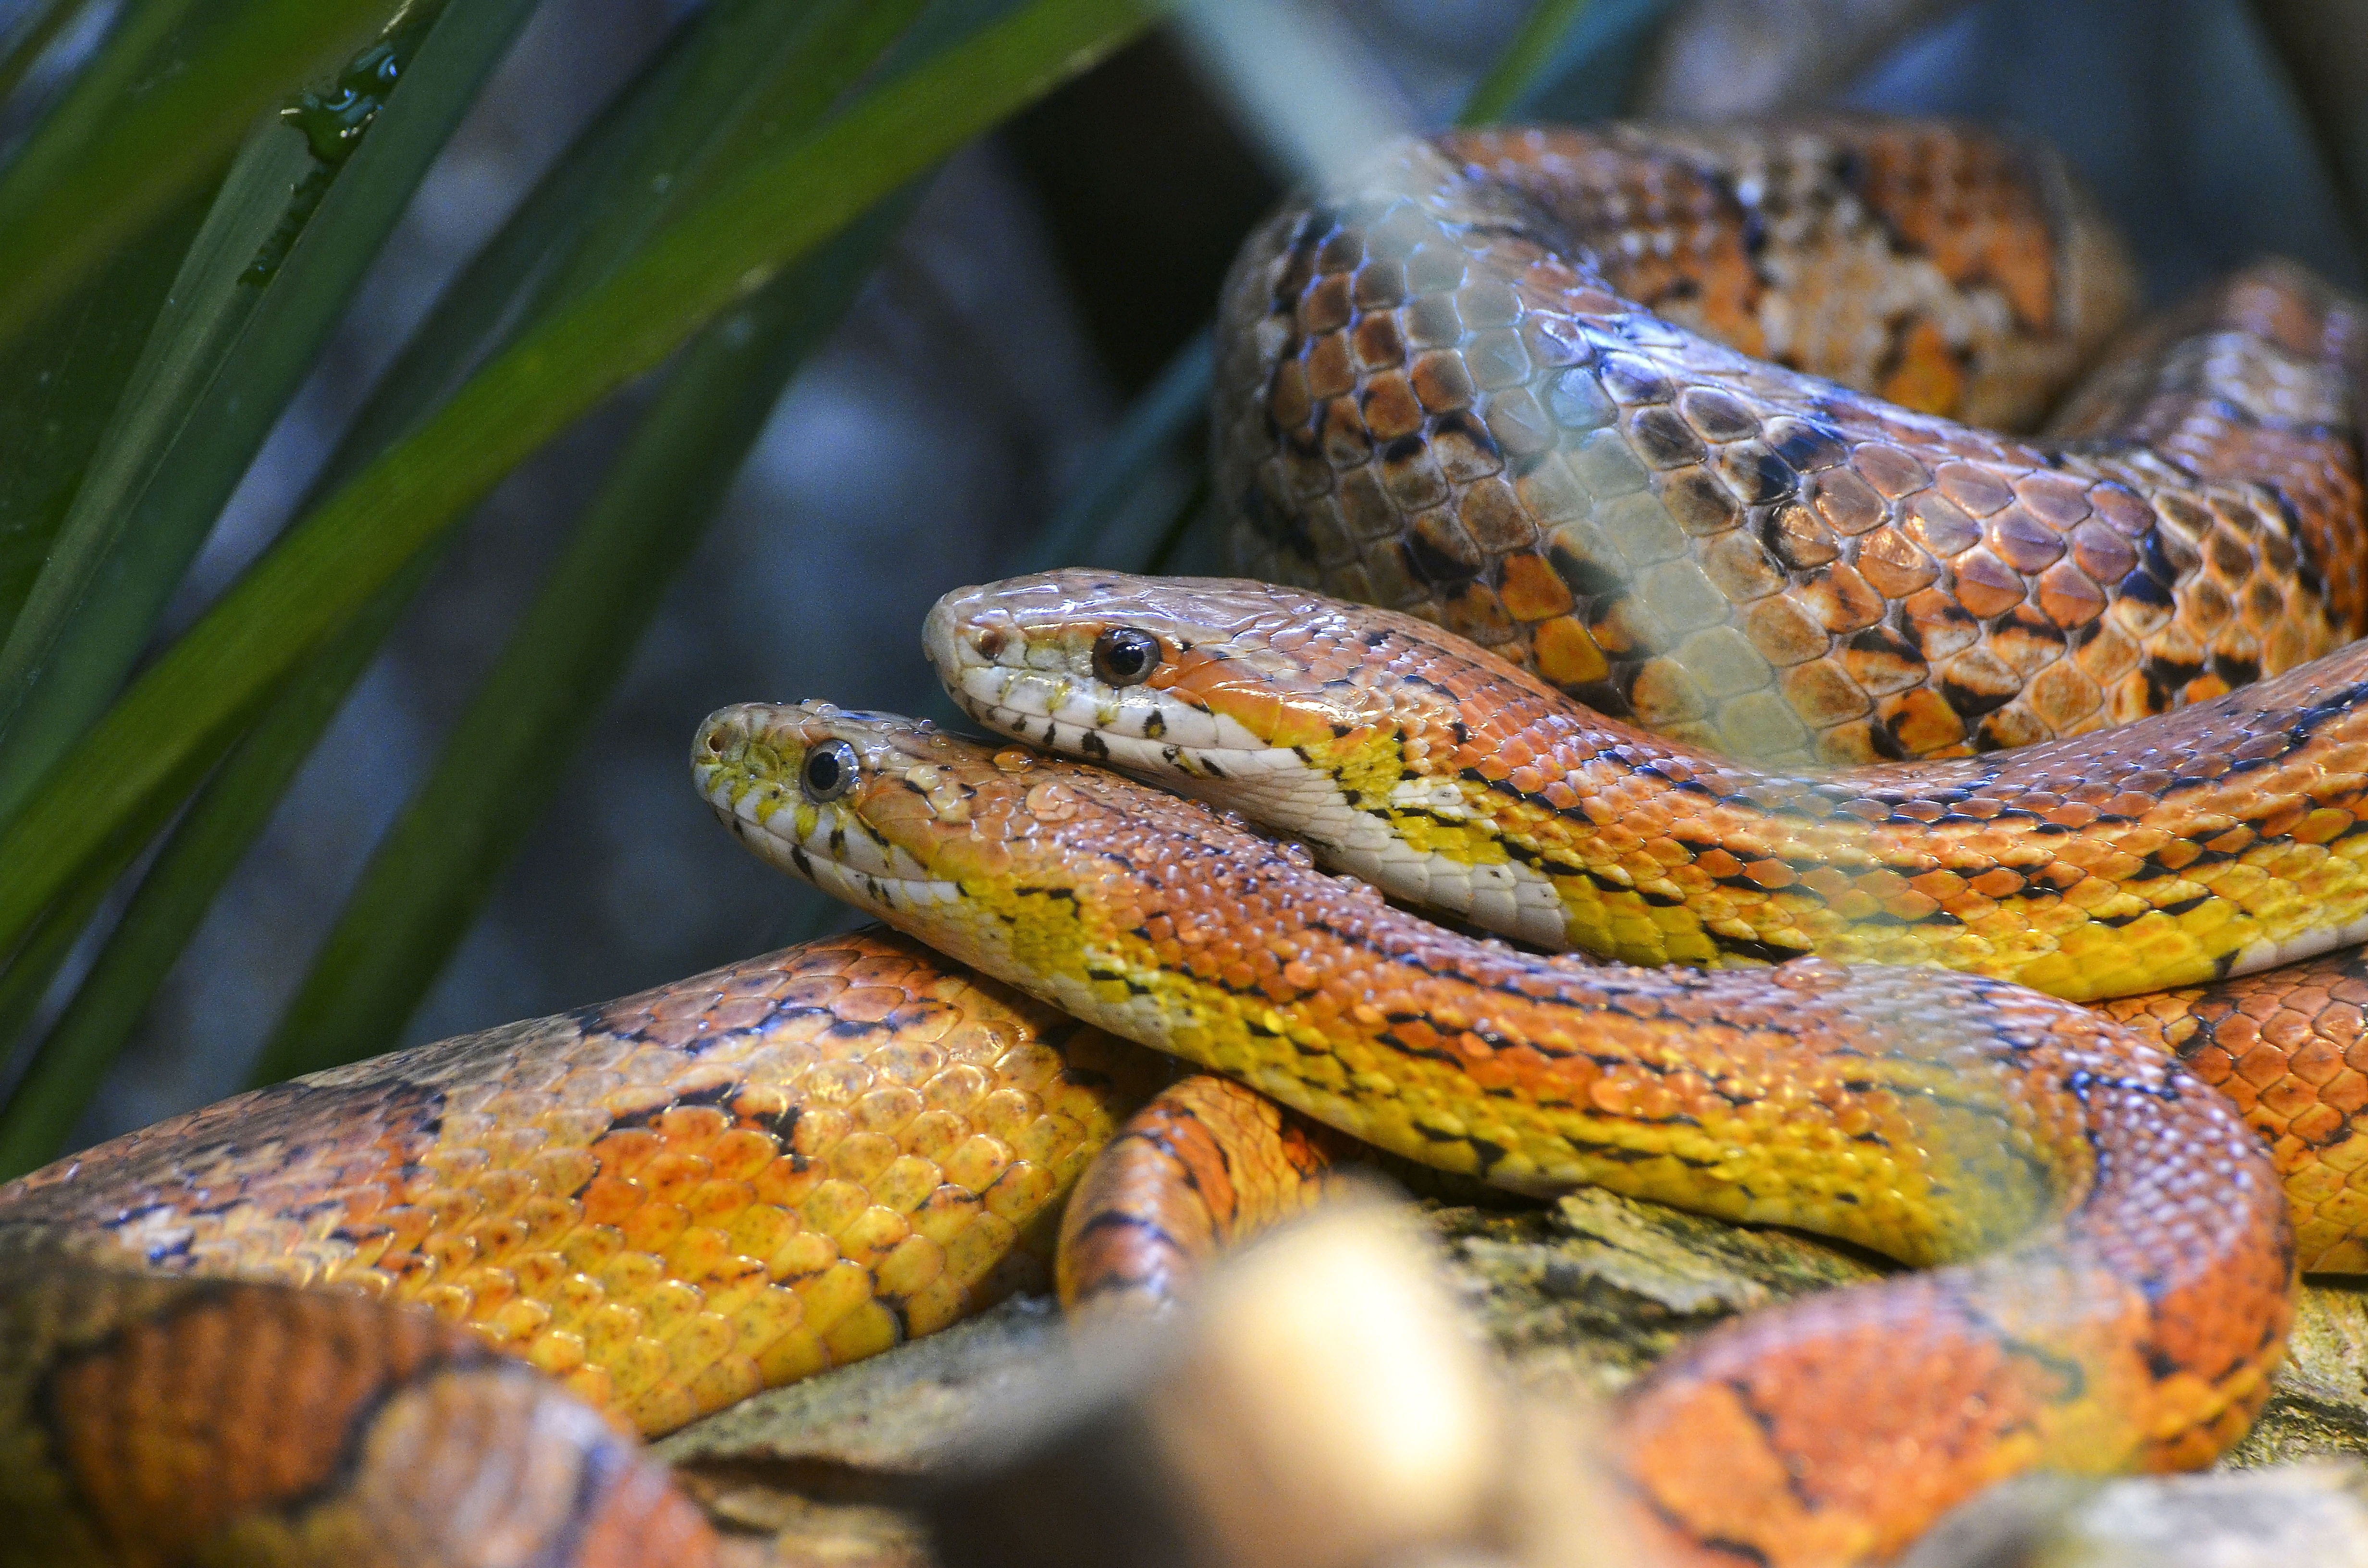
wildlife, couple, reptile, scale, fauna, animals, lurking, snake, vertebrate, creature, terrarium, animal world, serpent, constrictor, pantherophis, non toxic, terraristik, corn snake, garter snake, colubridae, scaled reptile, boas, hognose snake, guttatus